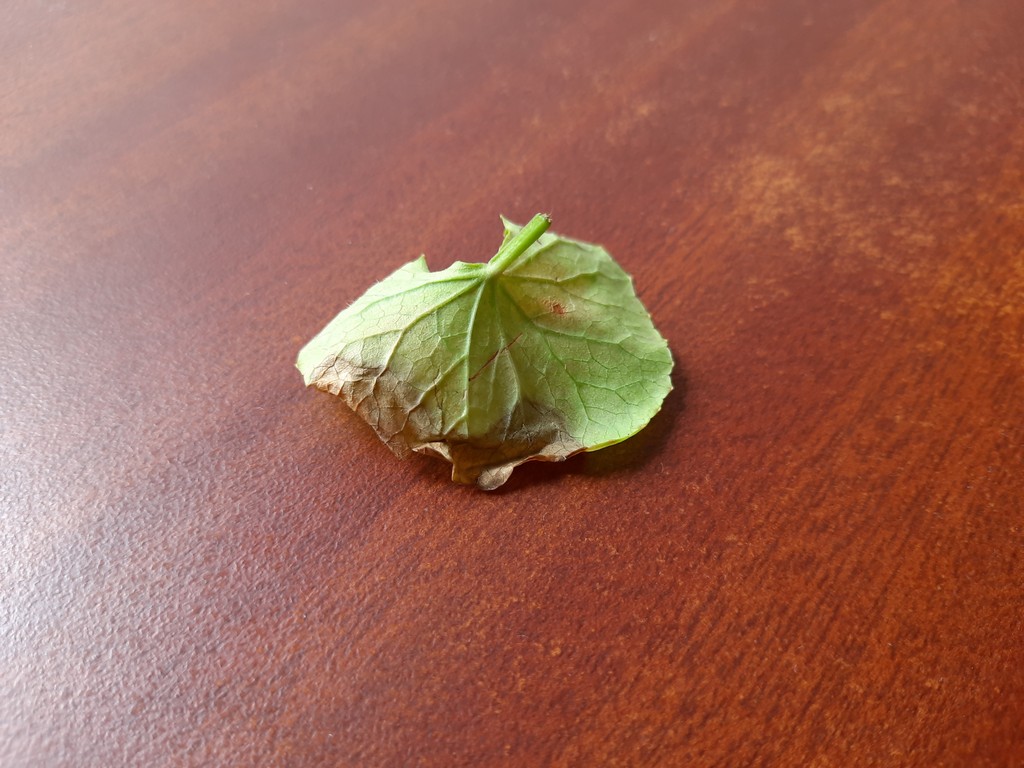
Label: Unhealthy